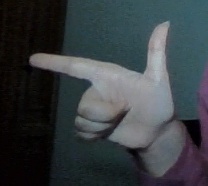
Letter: yaa